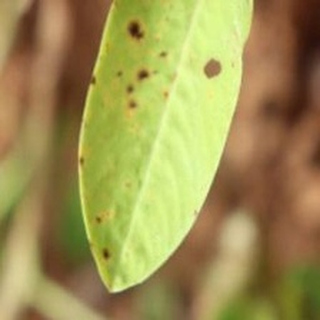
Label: groundnut_late_leaf_spot